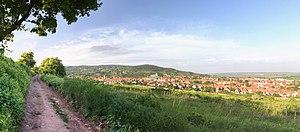
Svätý Jur est une ville de la région de Bratislava, en Slovaquie, à 14 km au nord-est de Bratislava. Sa population est de 5 600 habitants.